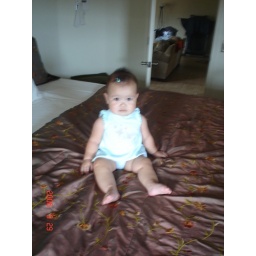
Big girl sitting up in bed